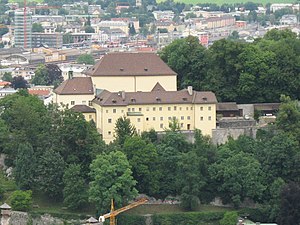
Kapuzinerberg
Kapucinerklosteret på Kapuzinerberg
Kapuzinerberg er et bjerg i byen Salzburg i Østrig. Bjerget ligger på den østlige side af Salzach. Bjergets højeste punkt er 640 moh.